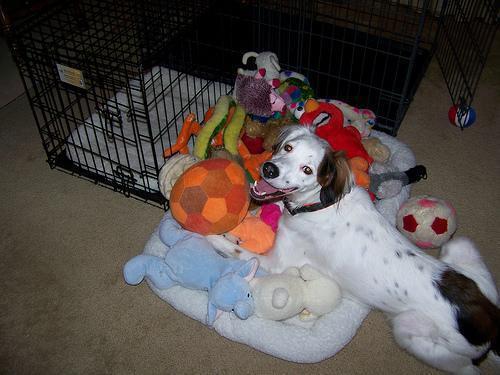
English_setter